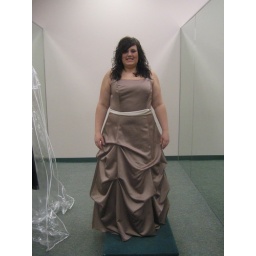
Blair in the bridesmaid dress she chose! It'll be in a darker brown though.